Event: Ecuador Earthquake
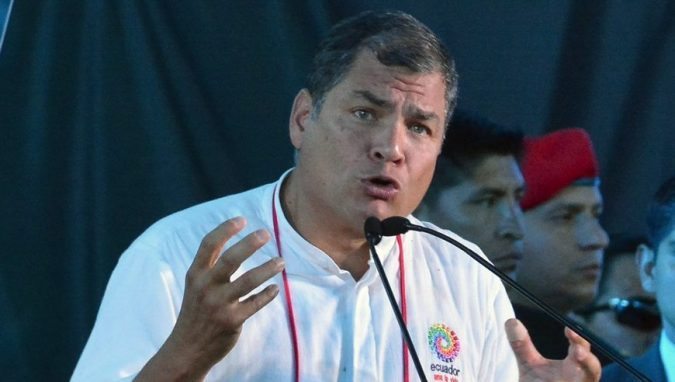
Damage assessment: no_damage